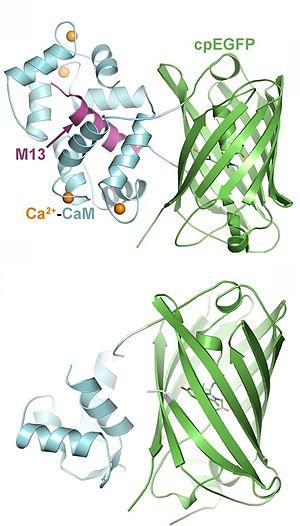
GCaMP est un indicateur calcique encodé génétiquement, initialement développé par Junichi Nakai. GCaMP résulte de l'assemblage d'une protéine fluorescente verte, d'une protéine modulé par le calcium et de M13, une protéine kinase. GCaMP a été améliorée en plusieurs versions successives, permettant une stabilité à la température corporelle des mammifères et améliorant le rapport signal à bruit. La première souris transgénique exprimant GCaMP a été créée en 2004.